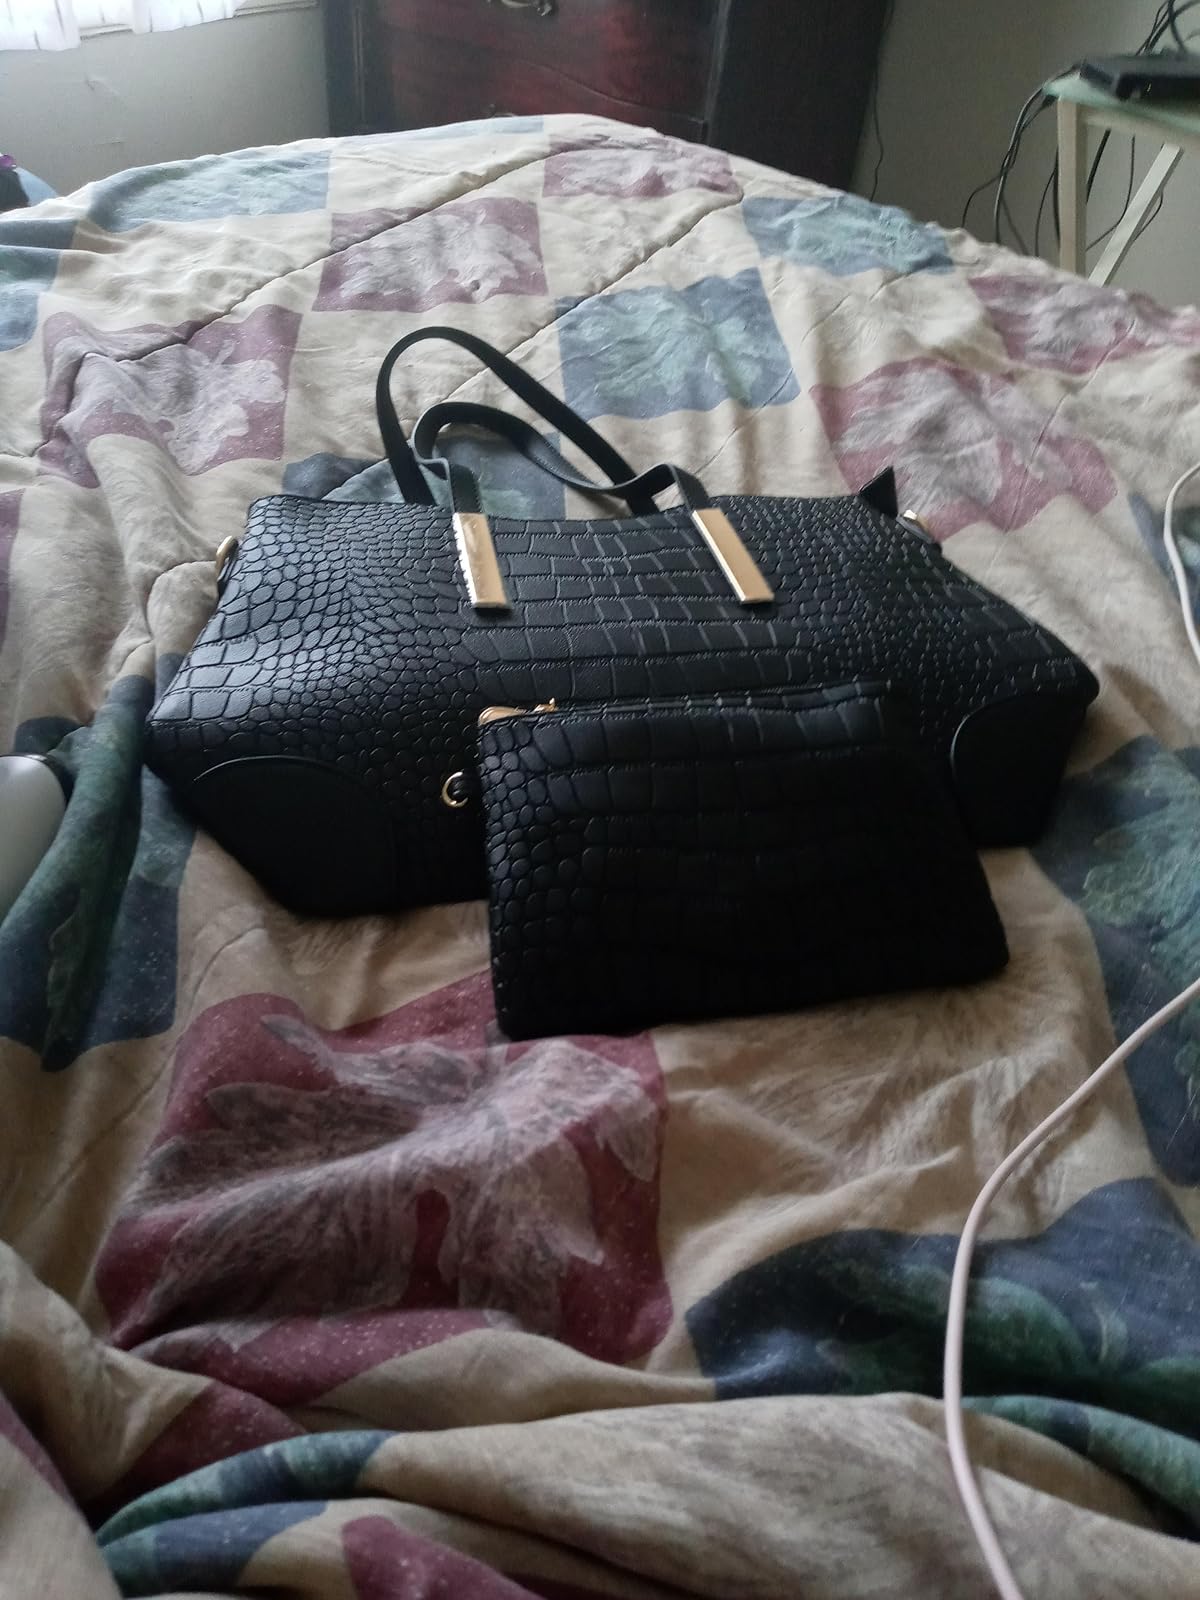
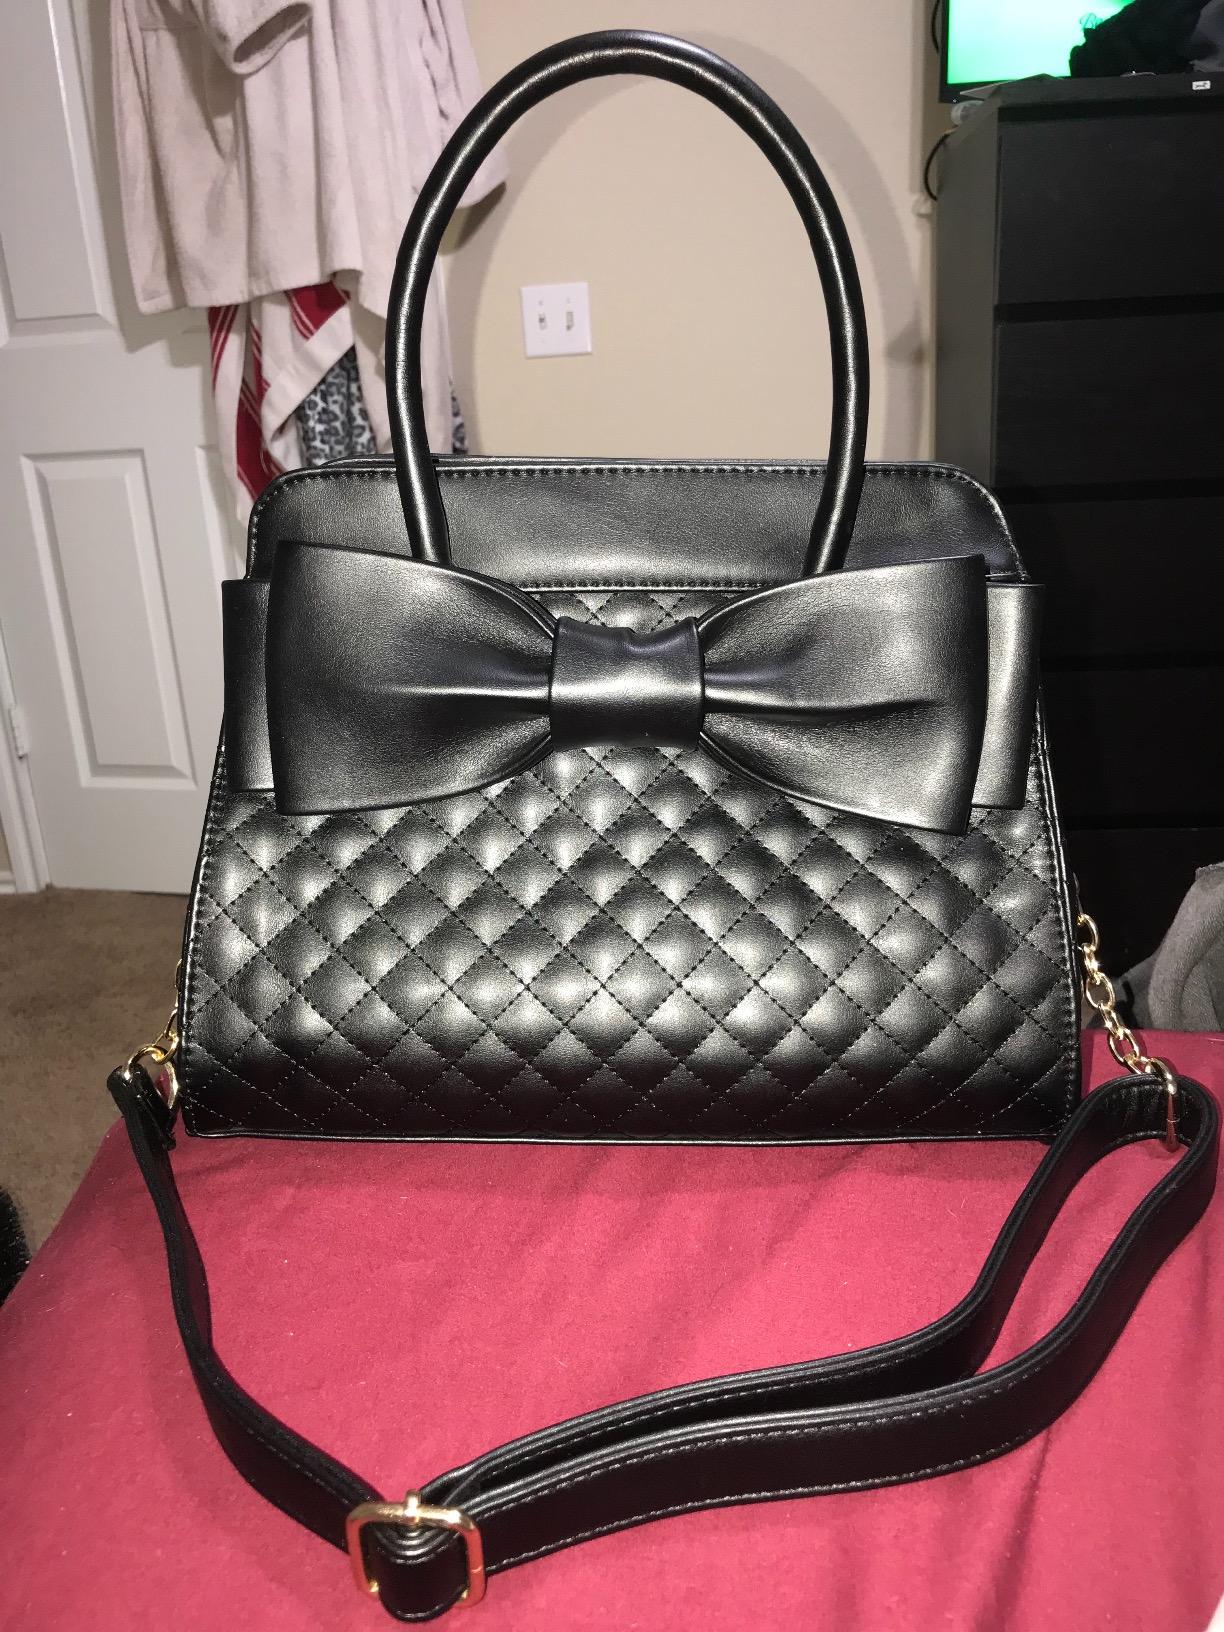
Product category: accessories_handbag
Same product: no